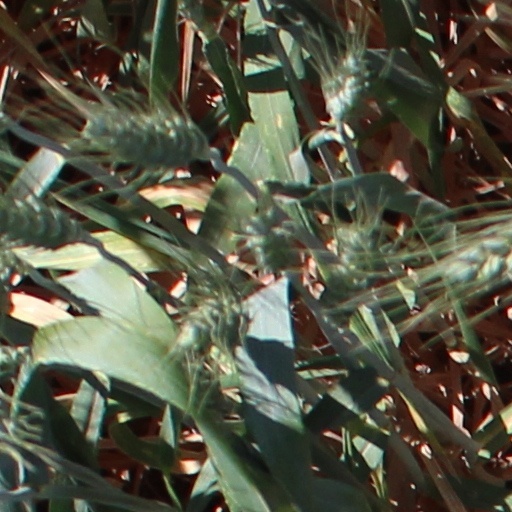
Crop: wheat